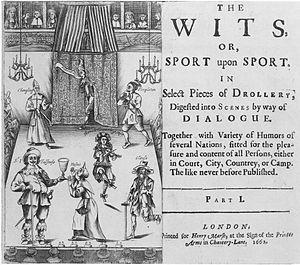
Un droll est un court sketch comique, dont le genre est apparu durant l'Interrègne puritain en Angleterre. Ce terme désigne également l'acteur participant à ce spectacle.